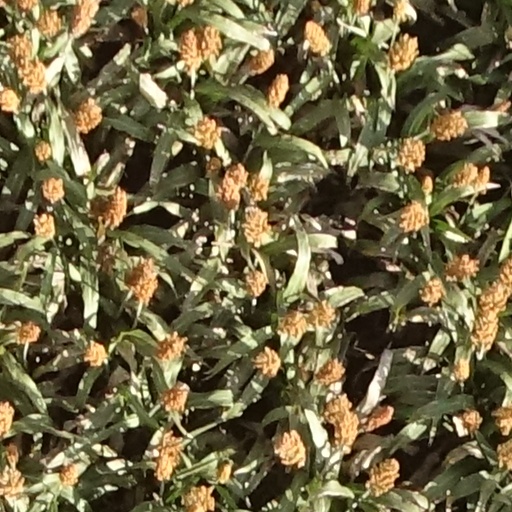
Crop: sorghum